Sillosuchus

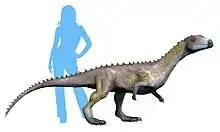
Restoration of "Sillosuchus longicervix", size based on the holotype individual

The individual of "Sillosuchus" to which the original specimen belonged had an estimated length of about . However, other remains could possibly indicate that it could grow much larger, up to in length. If these fossils are properly attributed, they would indicate that "Sillosuchus" was among the largest terrestrial pseudosuchians (crocodilian-line archosaurs).